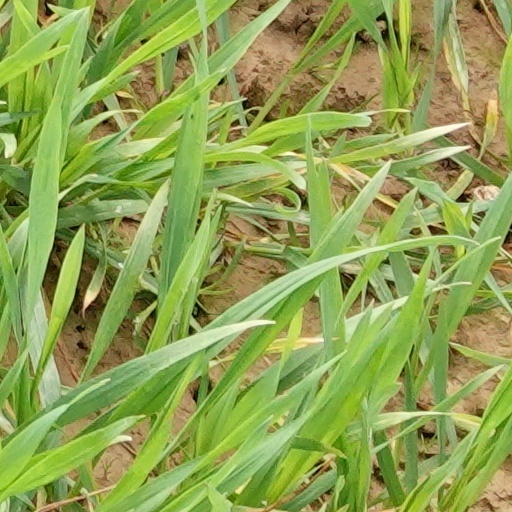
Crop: wheat